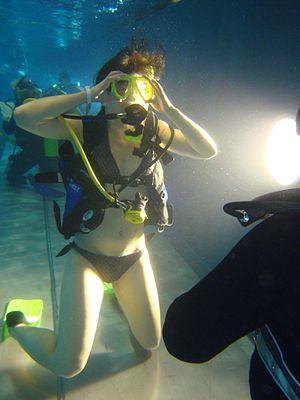
Un masque de plongée est un équipement qui protège les yeux et le nez d'un plongeur tout en lui permettant de voir correctement sous l'eau. Les masques de plongée sont utilisés dans toutes sortes d'activités subaquatiques, comme la plongée sous-marine, la chasse sous-marine ou l'apnée.